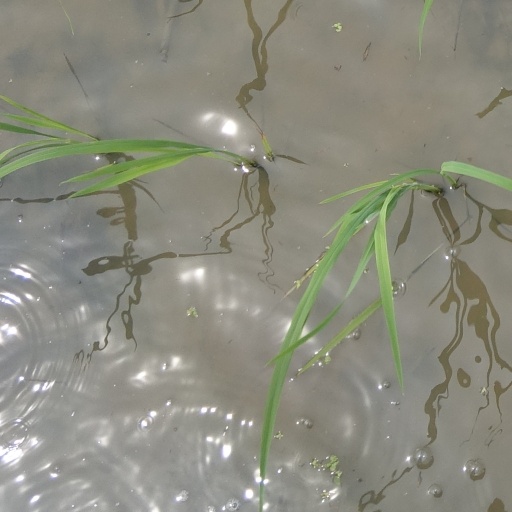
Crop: rice